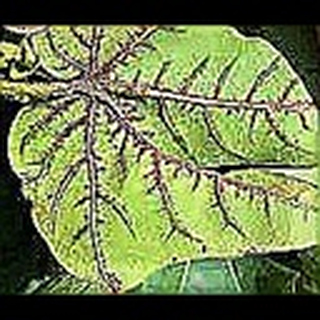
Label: cotton_bacterial_blight